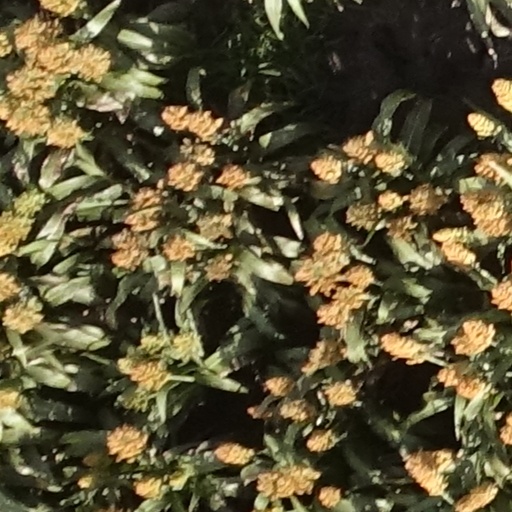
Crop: sorghum